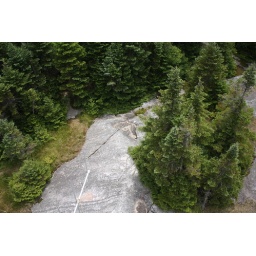
Looking down on the butterfly in the rock face